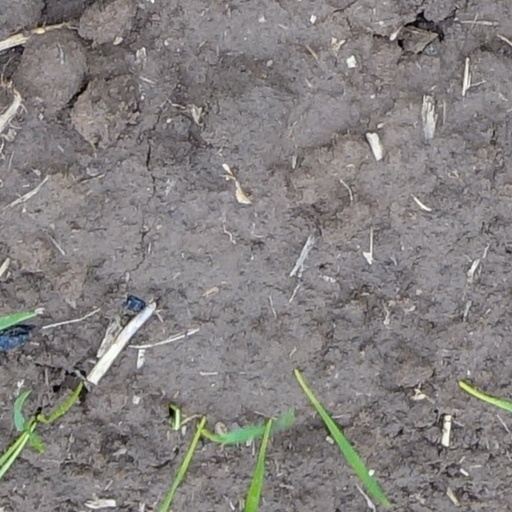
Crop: wheat